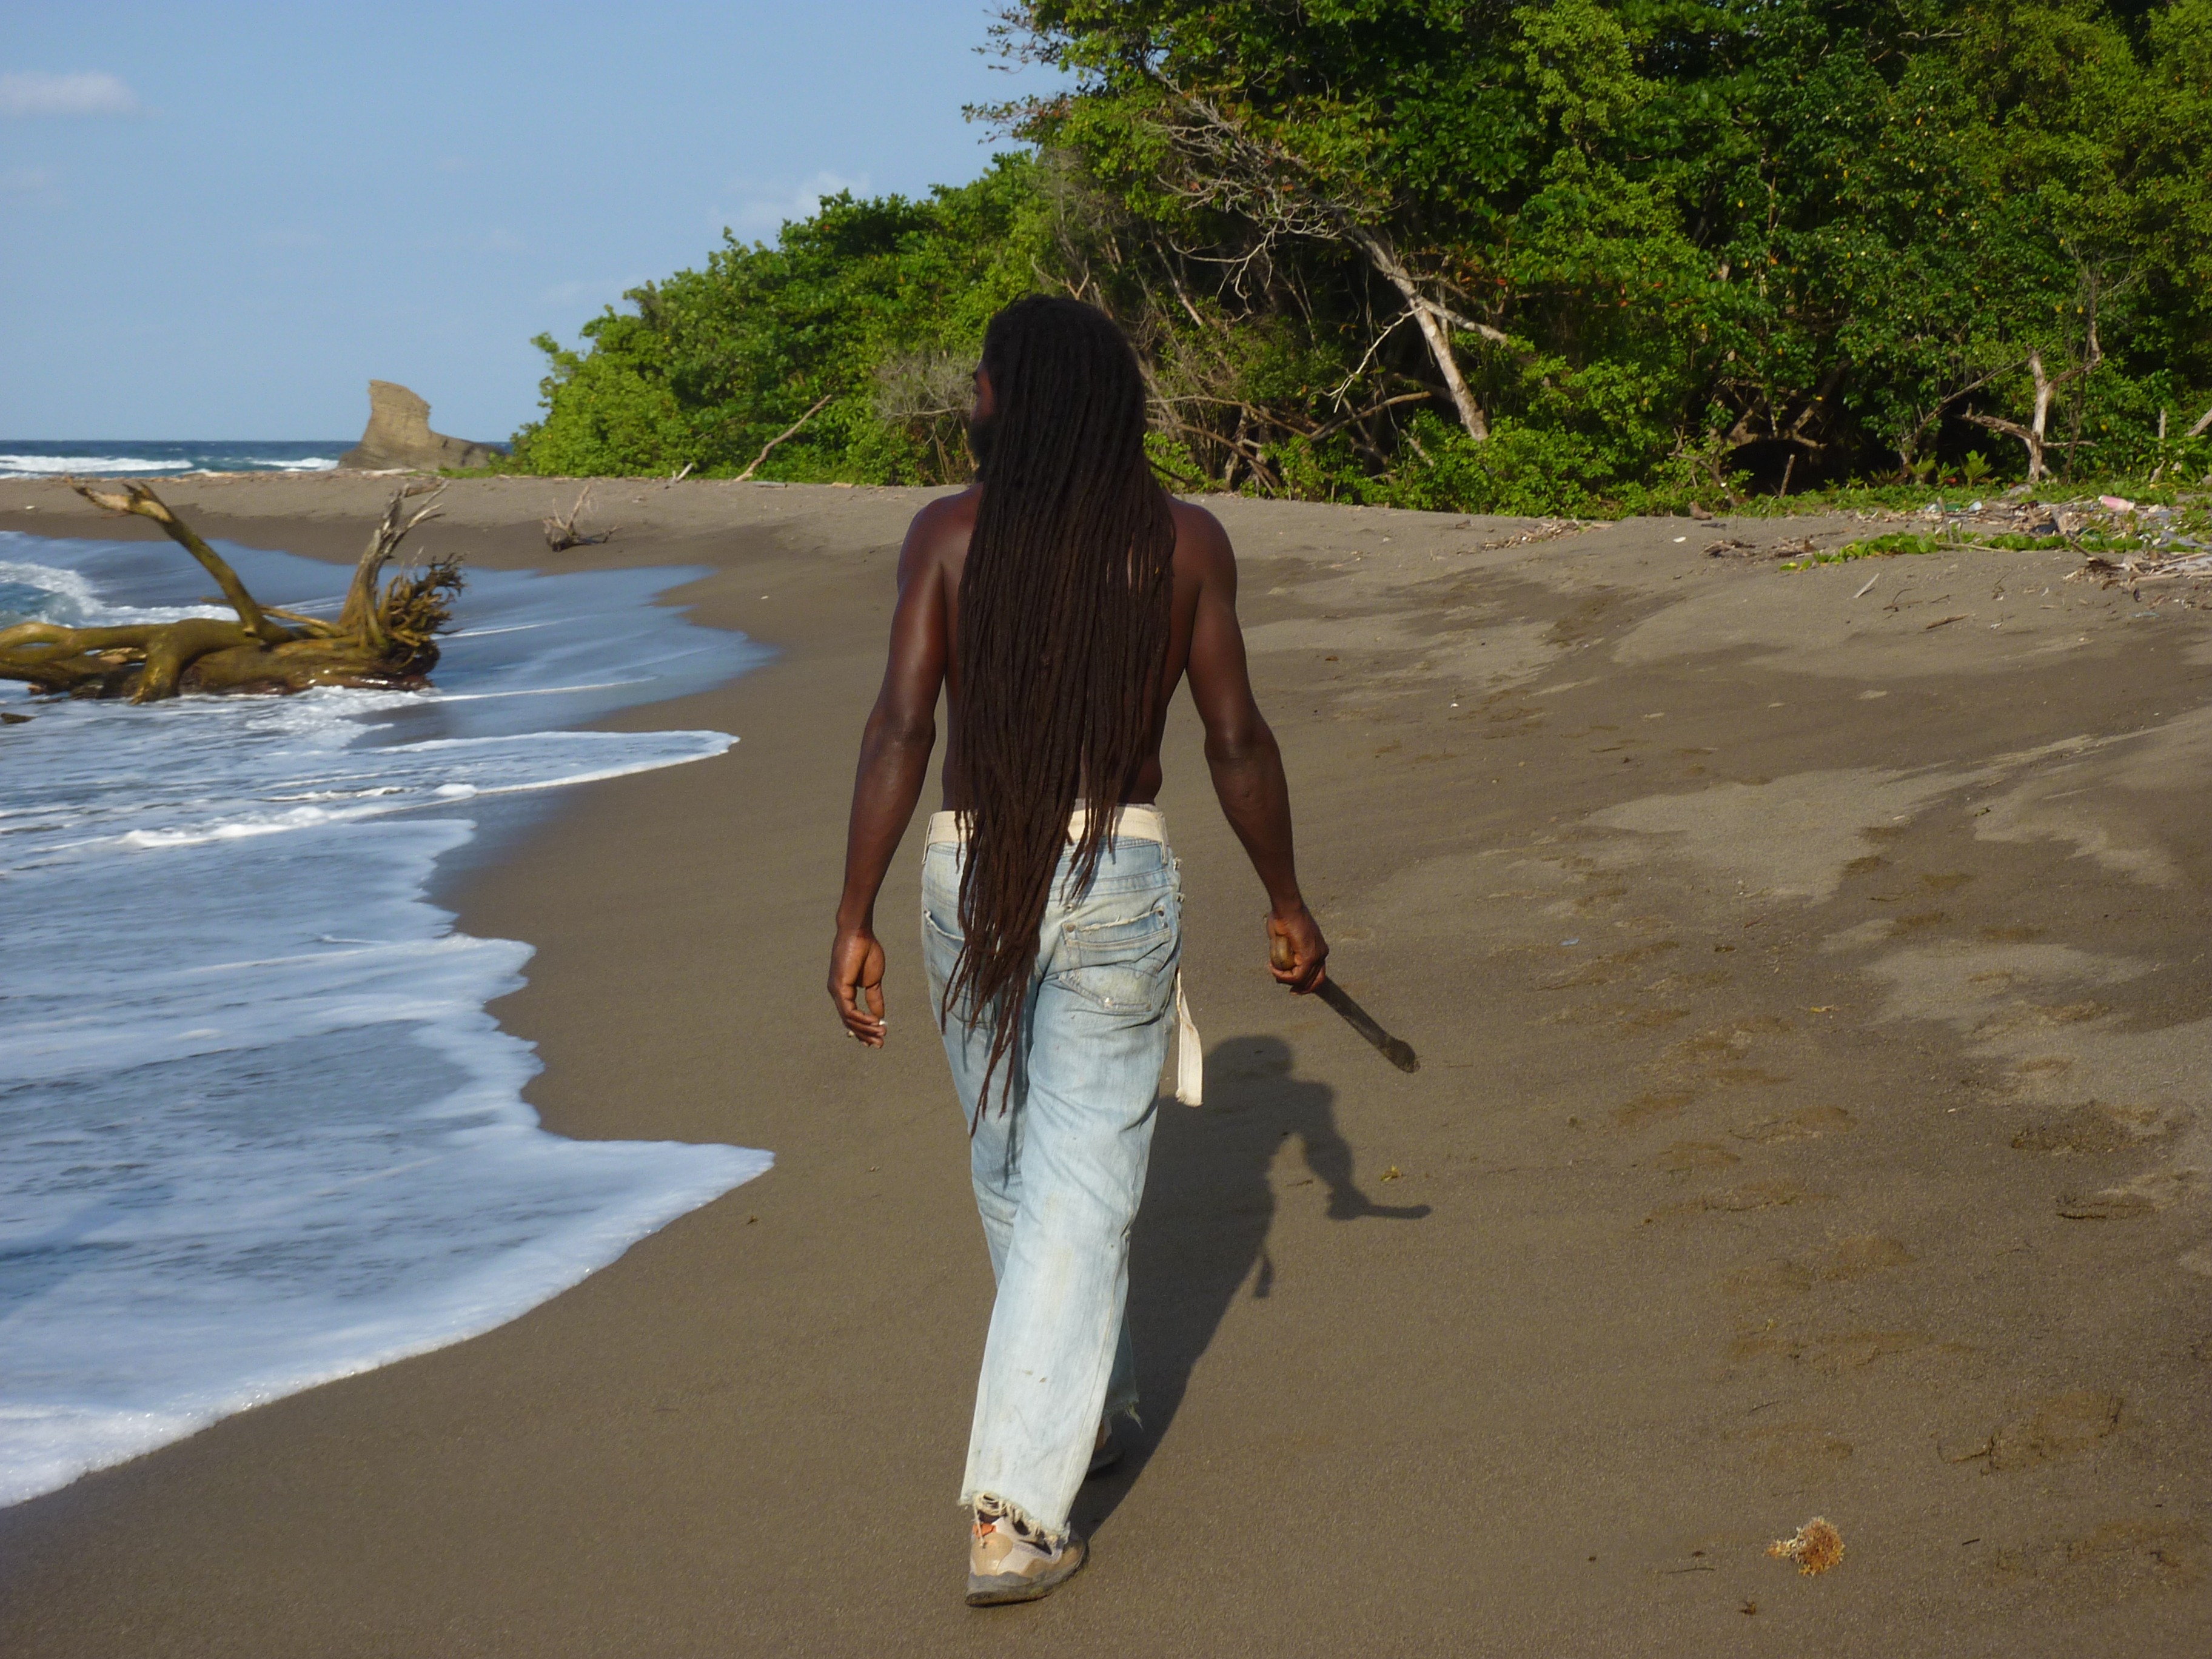
beach, sea, coast, water, sand, ocean, girl, sunlight, shore, vacation, leg, material, body of water, beauty, jamaica, rasta